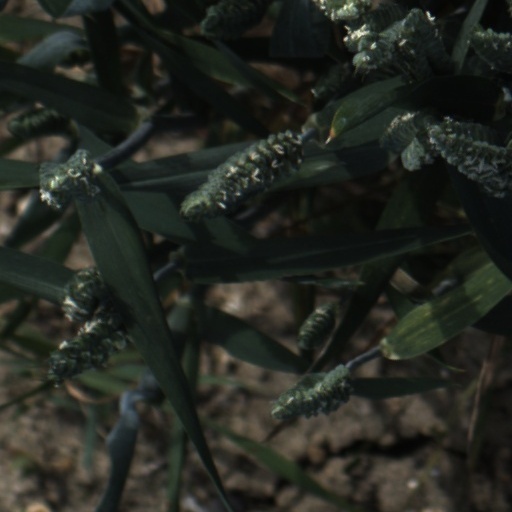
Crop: wheat